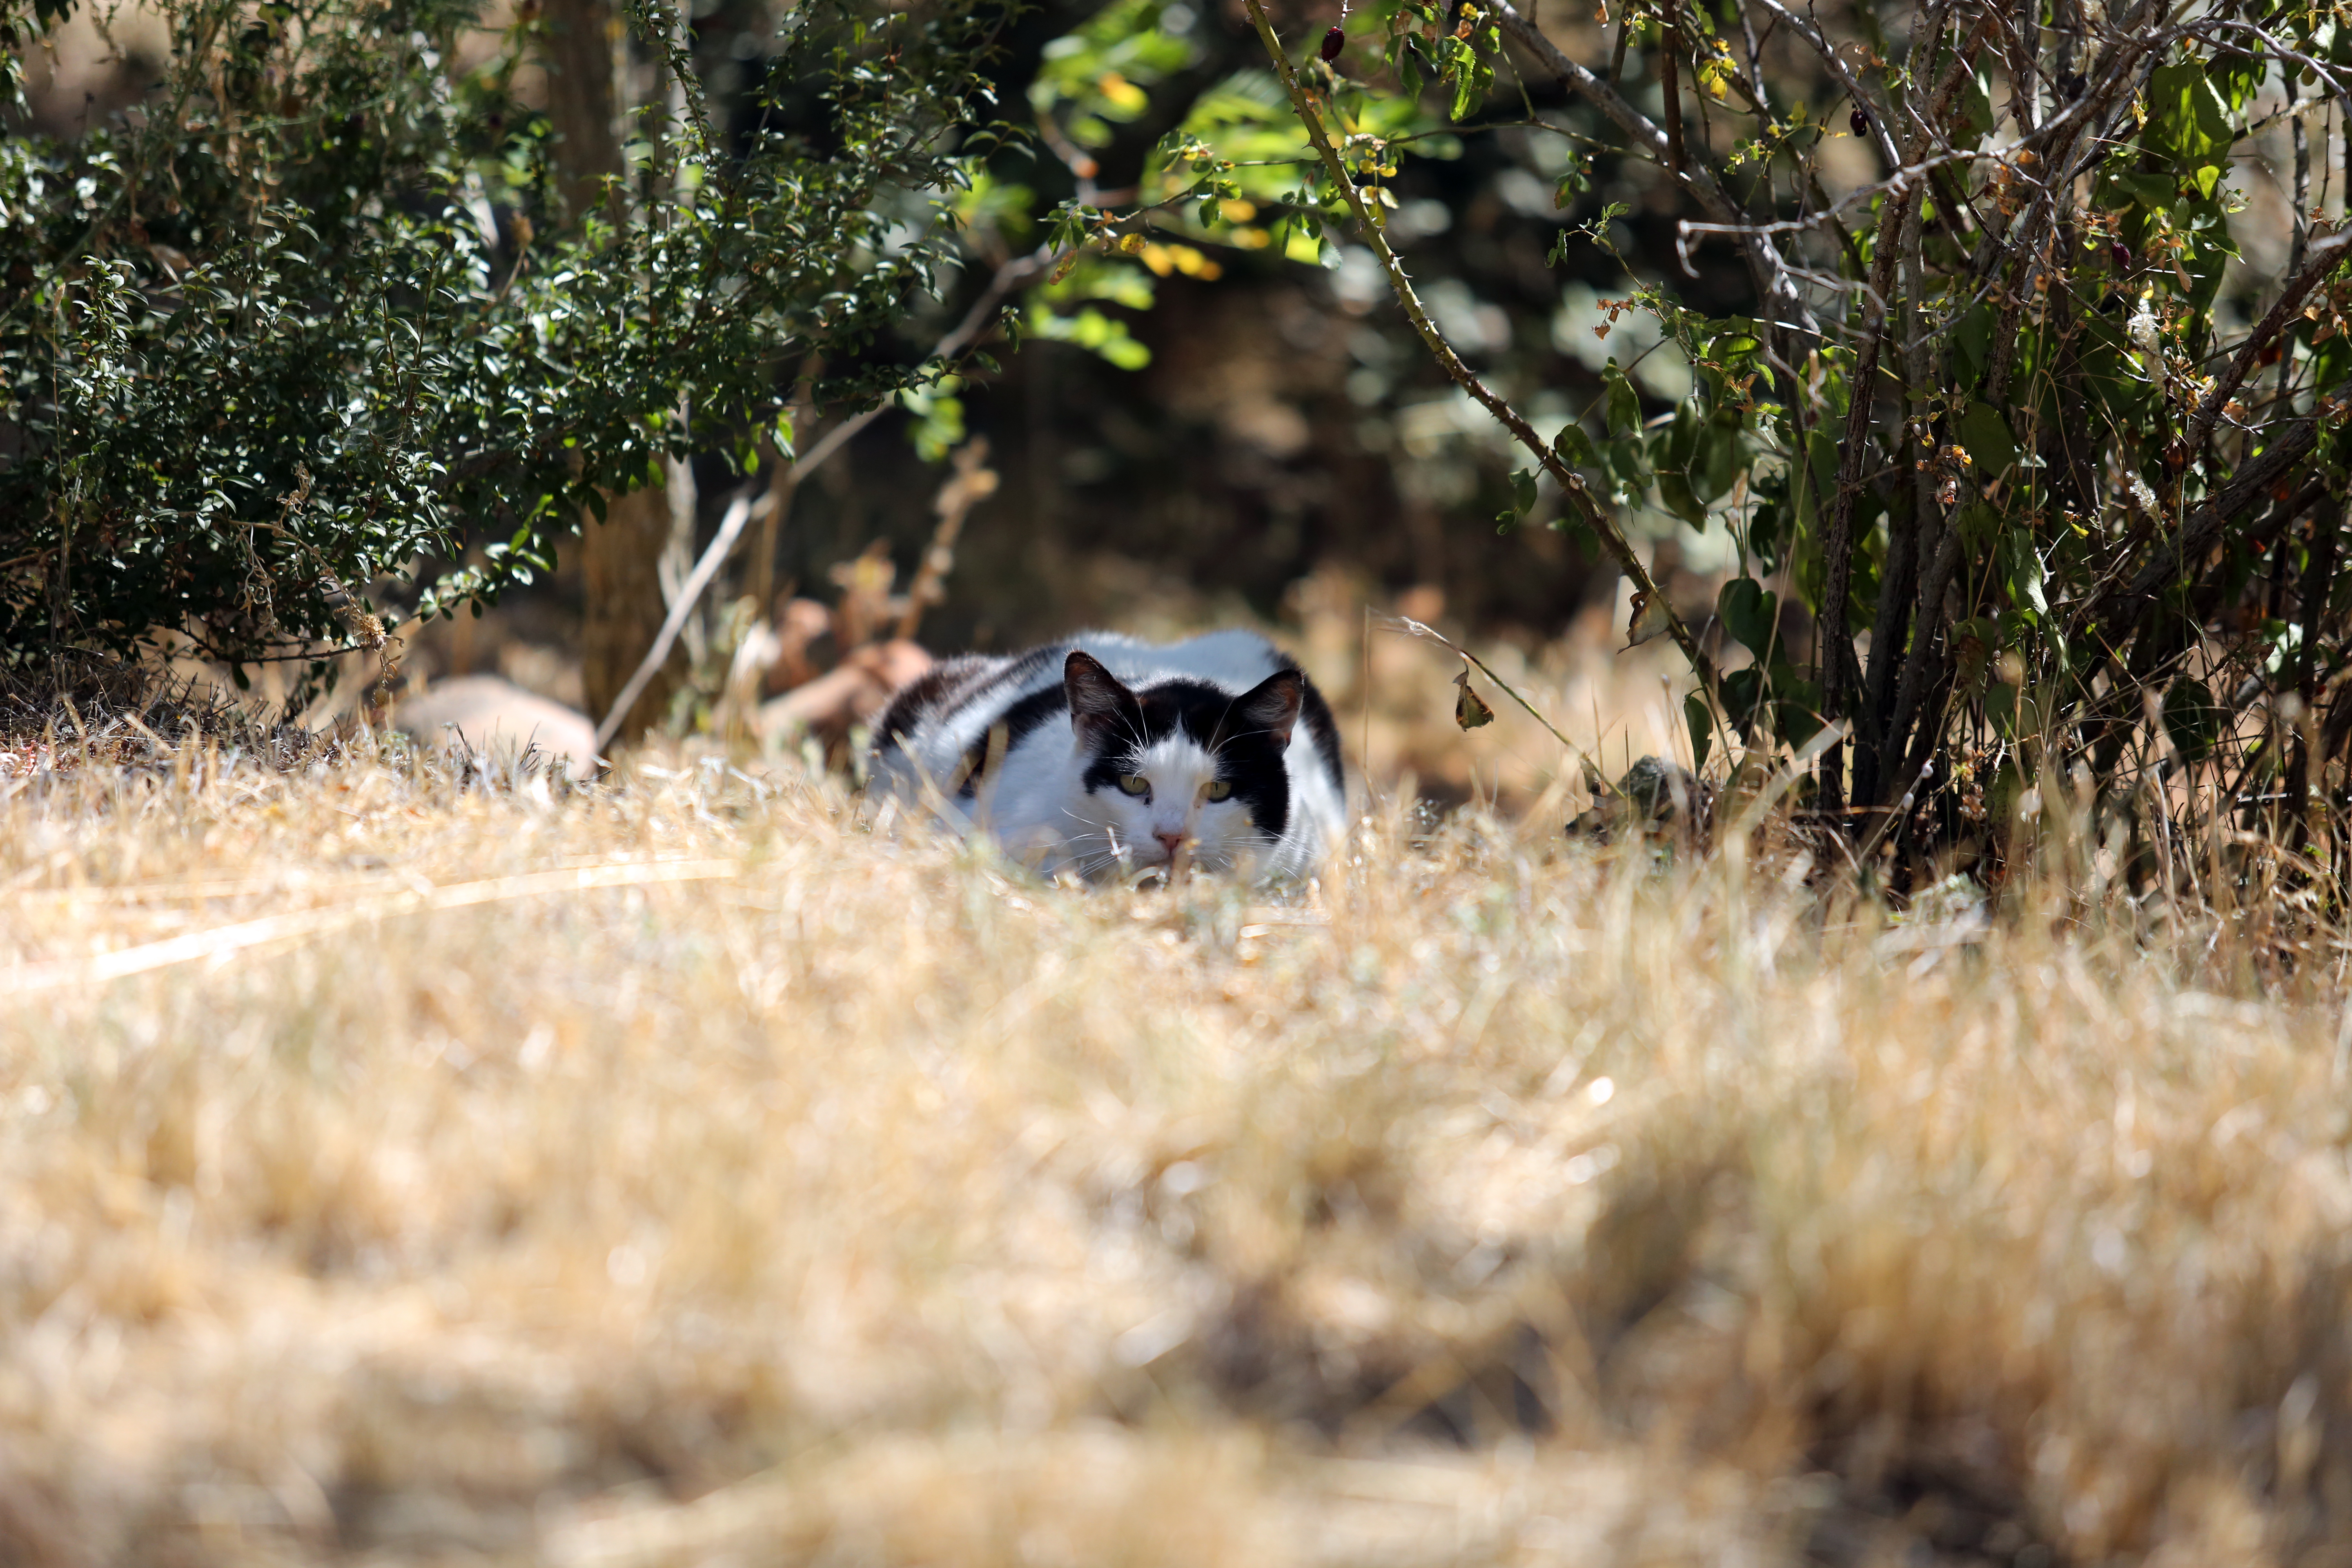
nature, grass, outdoor, bird, light, sun, perspective, animal, wildlife, europe, cat, canon, fauna, midi, provence, noiretblanc, t, soleil, licht, sonne, paca, lumiere, isasza, southfrance, sdfrankreich, zuidfrankrijk, mditerrane, eos5d, hauskatze, exterieur, garrigue, scheresse, protectionanimale, provencealpesctedazur, bouchesdurhne, zon, mistral, chatdomestique, huisdier, safari, perching bird